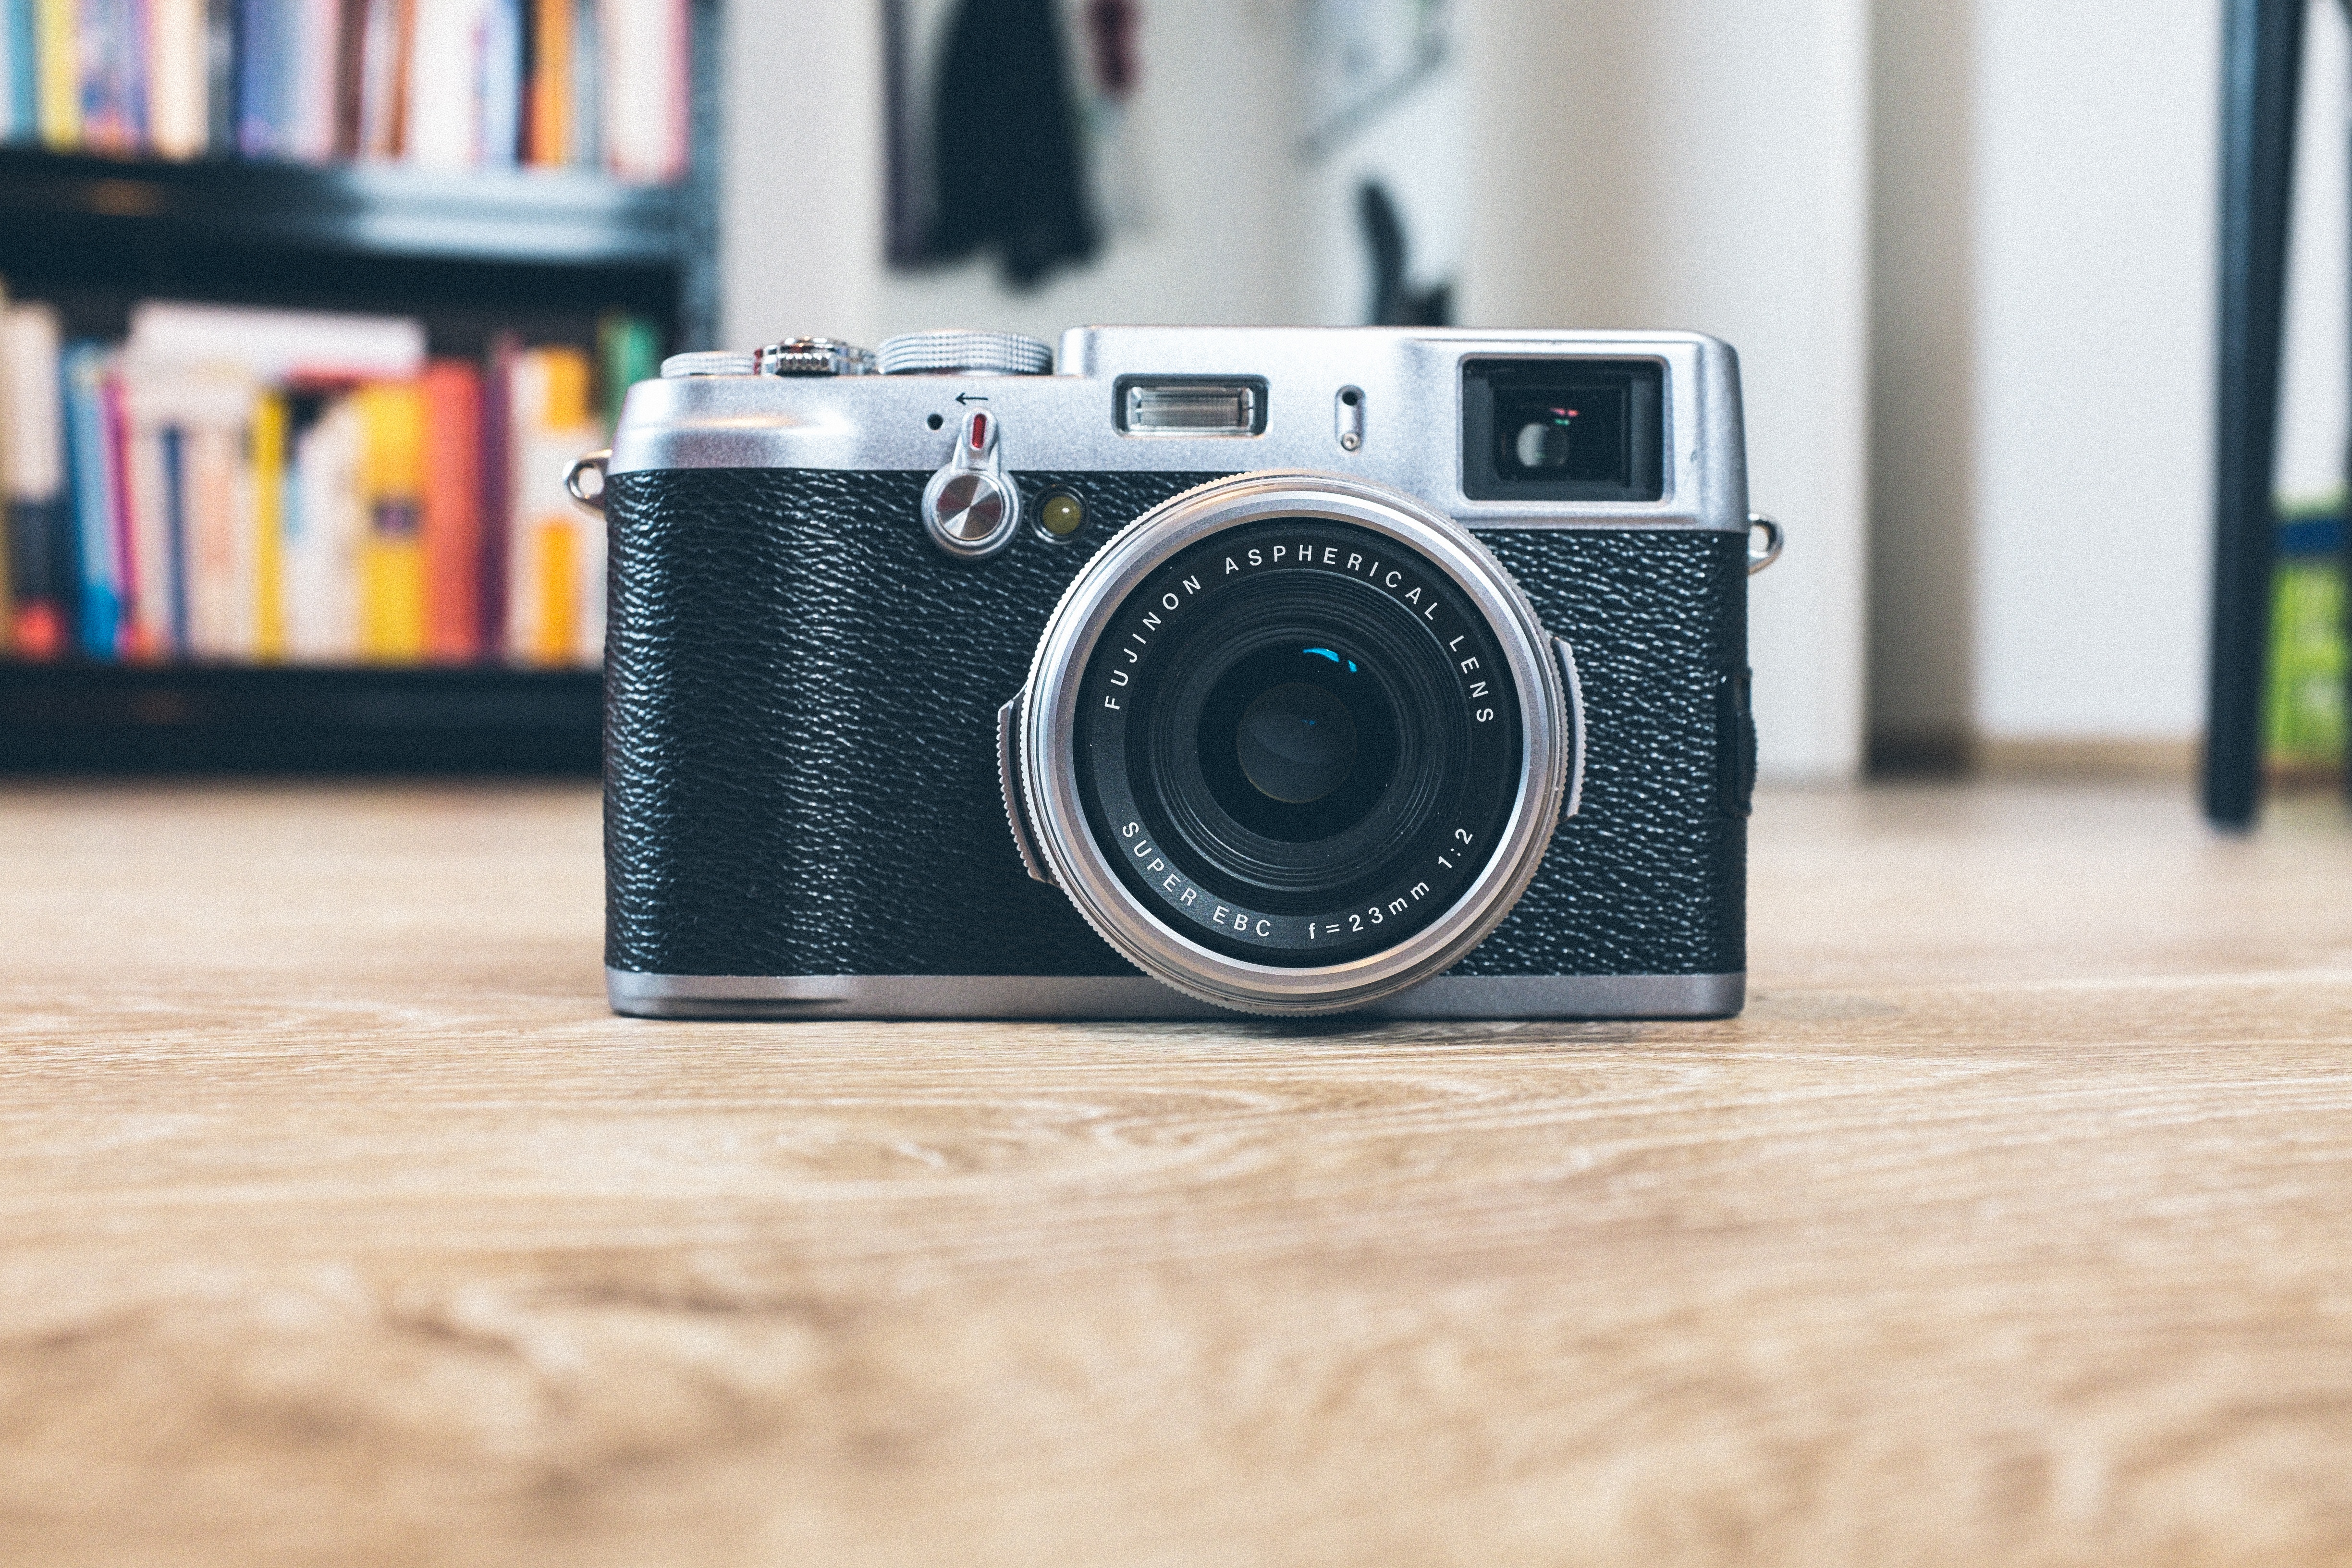
camera, fujifilm, film camera, brand, reflex camera, bookcase, digital camera, camera lens, digital slr, single lens reflex camera, cameras optics, mirrorless interchangeable lens camera